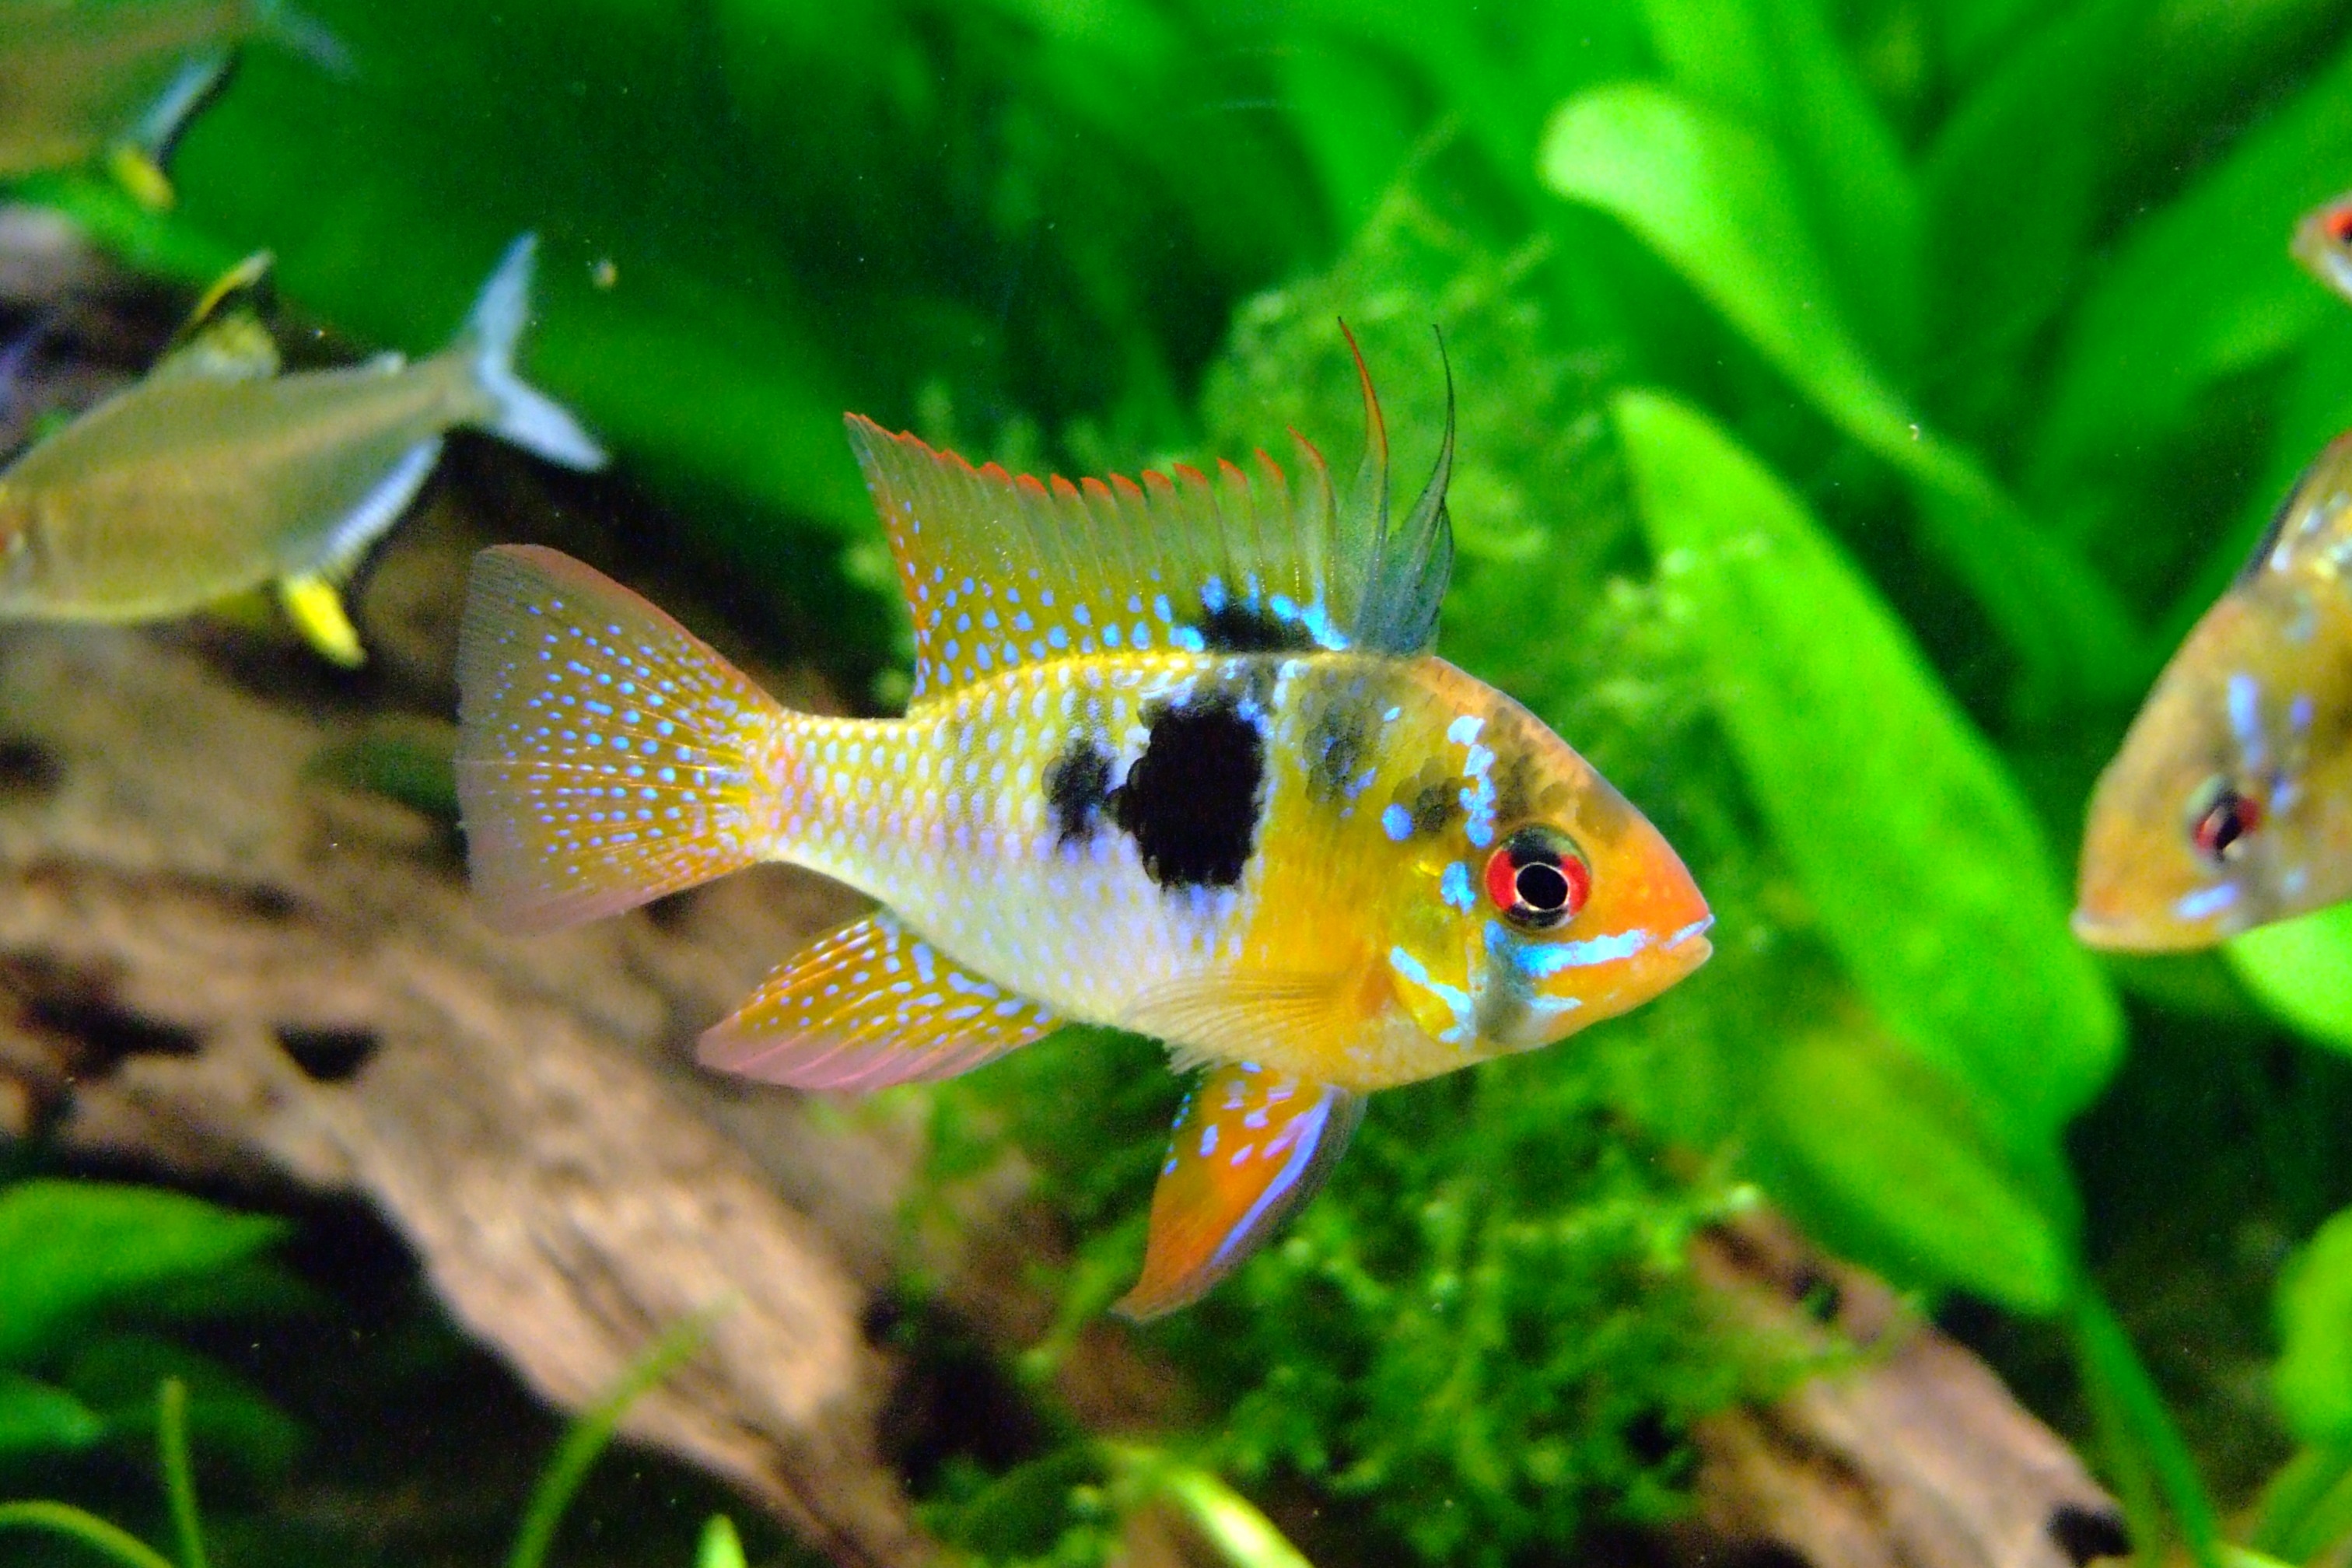
water, nature, underwater, green, red, color, biology, colorful, fish, fauna, aquarium, animals, vertebrate, cichlid, exotic, fins, retired, freshwater fish, marine biology, pomacentridae, freshwater aquarium, butterfly cichlid, barch, karpfenfisch